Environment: real
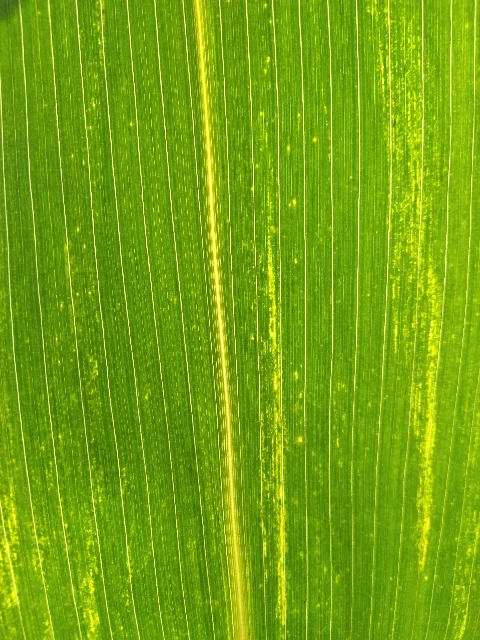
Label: lethal_necrosis